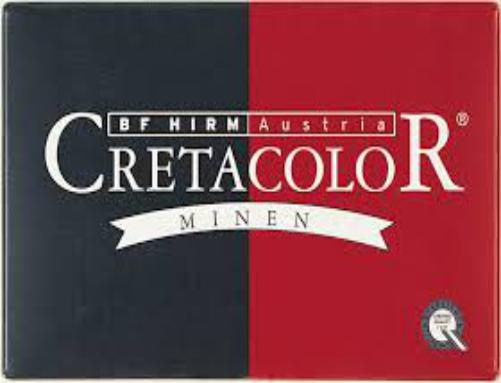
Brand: Cretacolor
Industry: Necessities